Johannesburg Planetarium

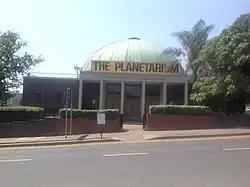
The Johannesburg Planetarium seen from Yale Road

The Johannesburg Planetarium is a planetarium owned by the University of the Witwatersrand, located on the University's East Campus in Braamfontein, Johannesburg. It was the first full-sized planetarium in Africa, and the second in the southern hemisphere.